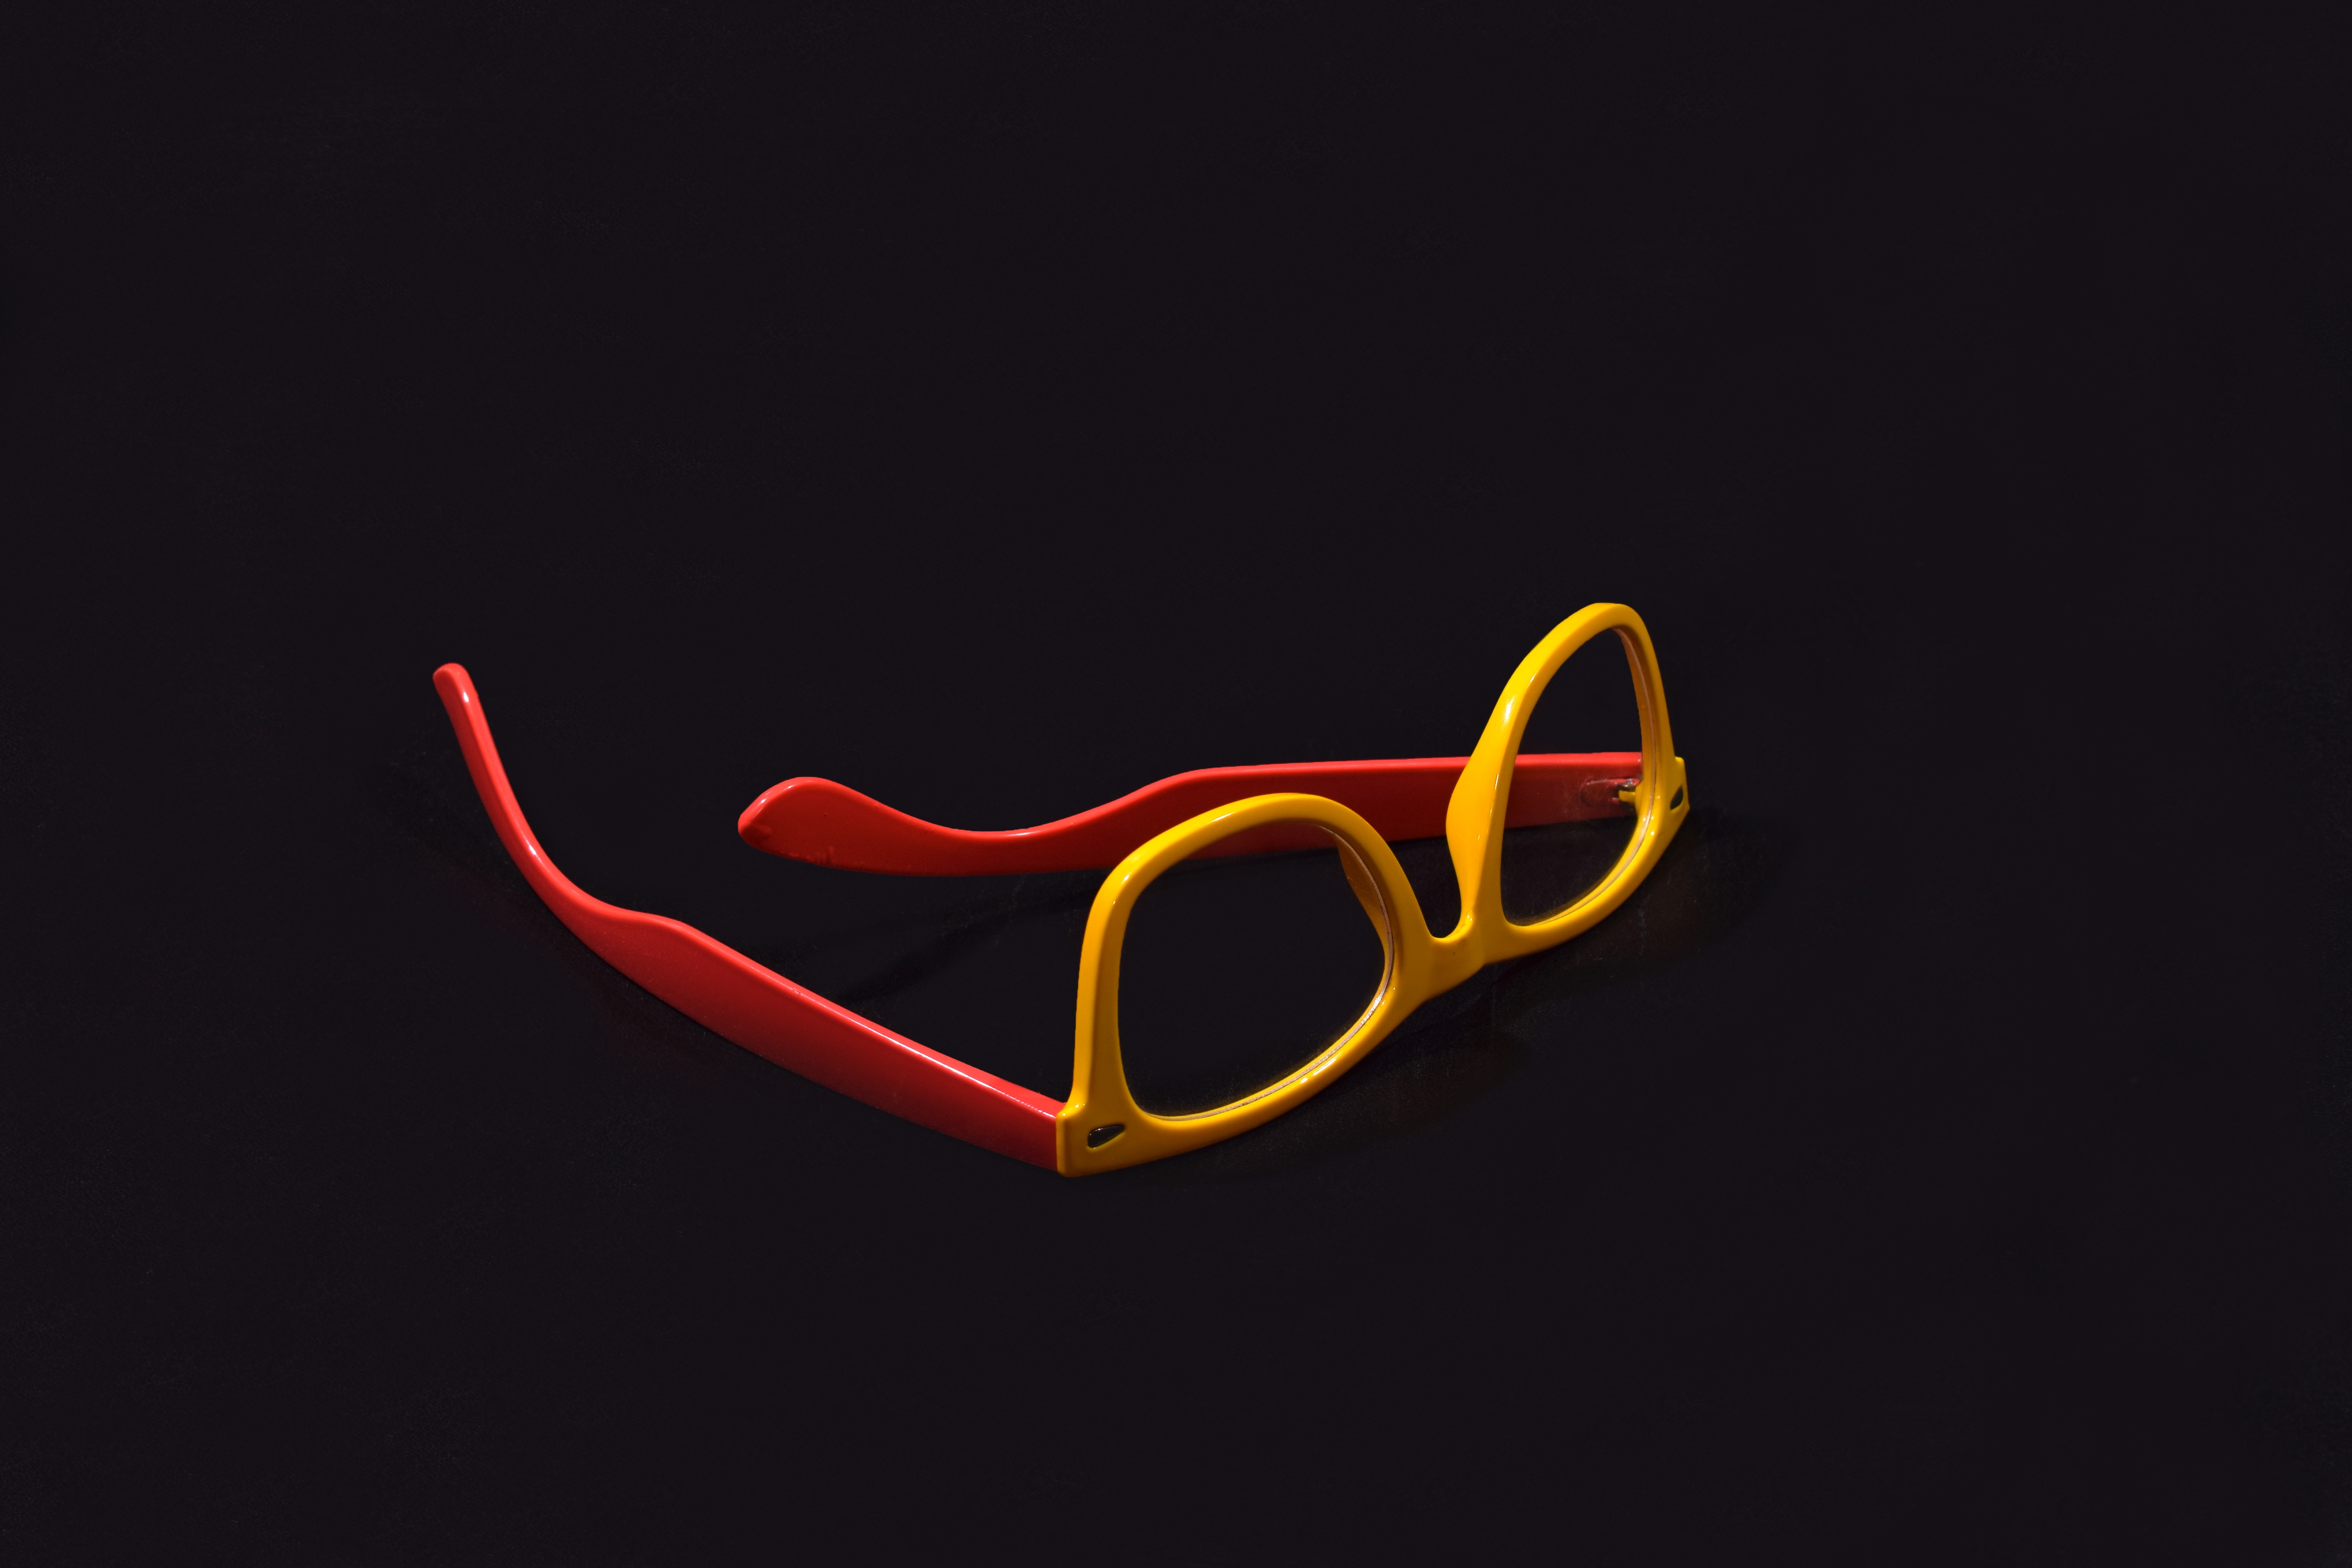
reflection, red, yellow, product, font, logo, glasses, eyewear, shot, organ, white background, computer wallpaper, vision care, product shot